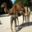
Label: camel